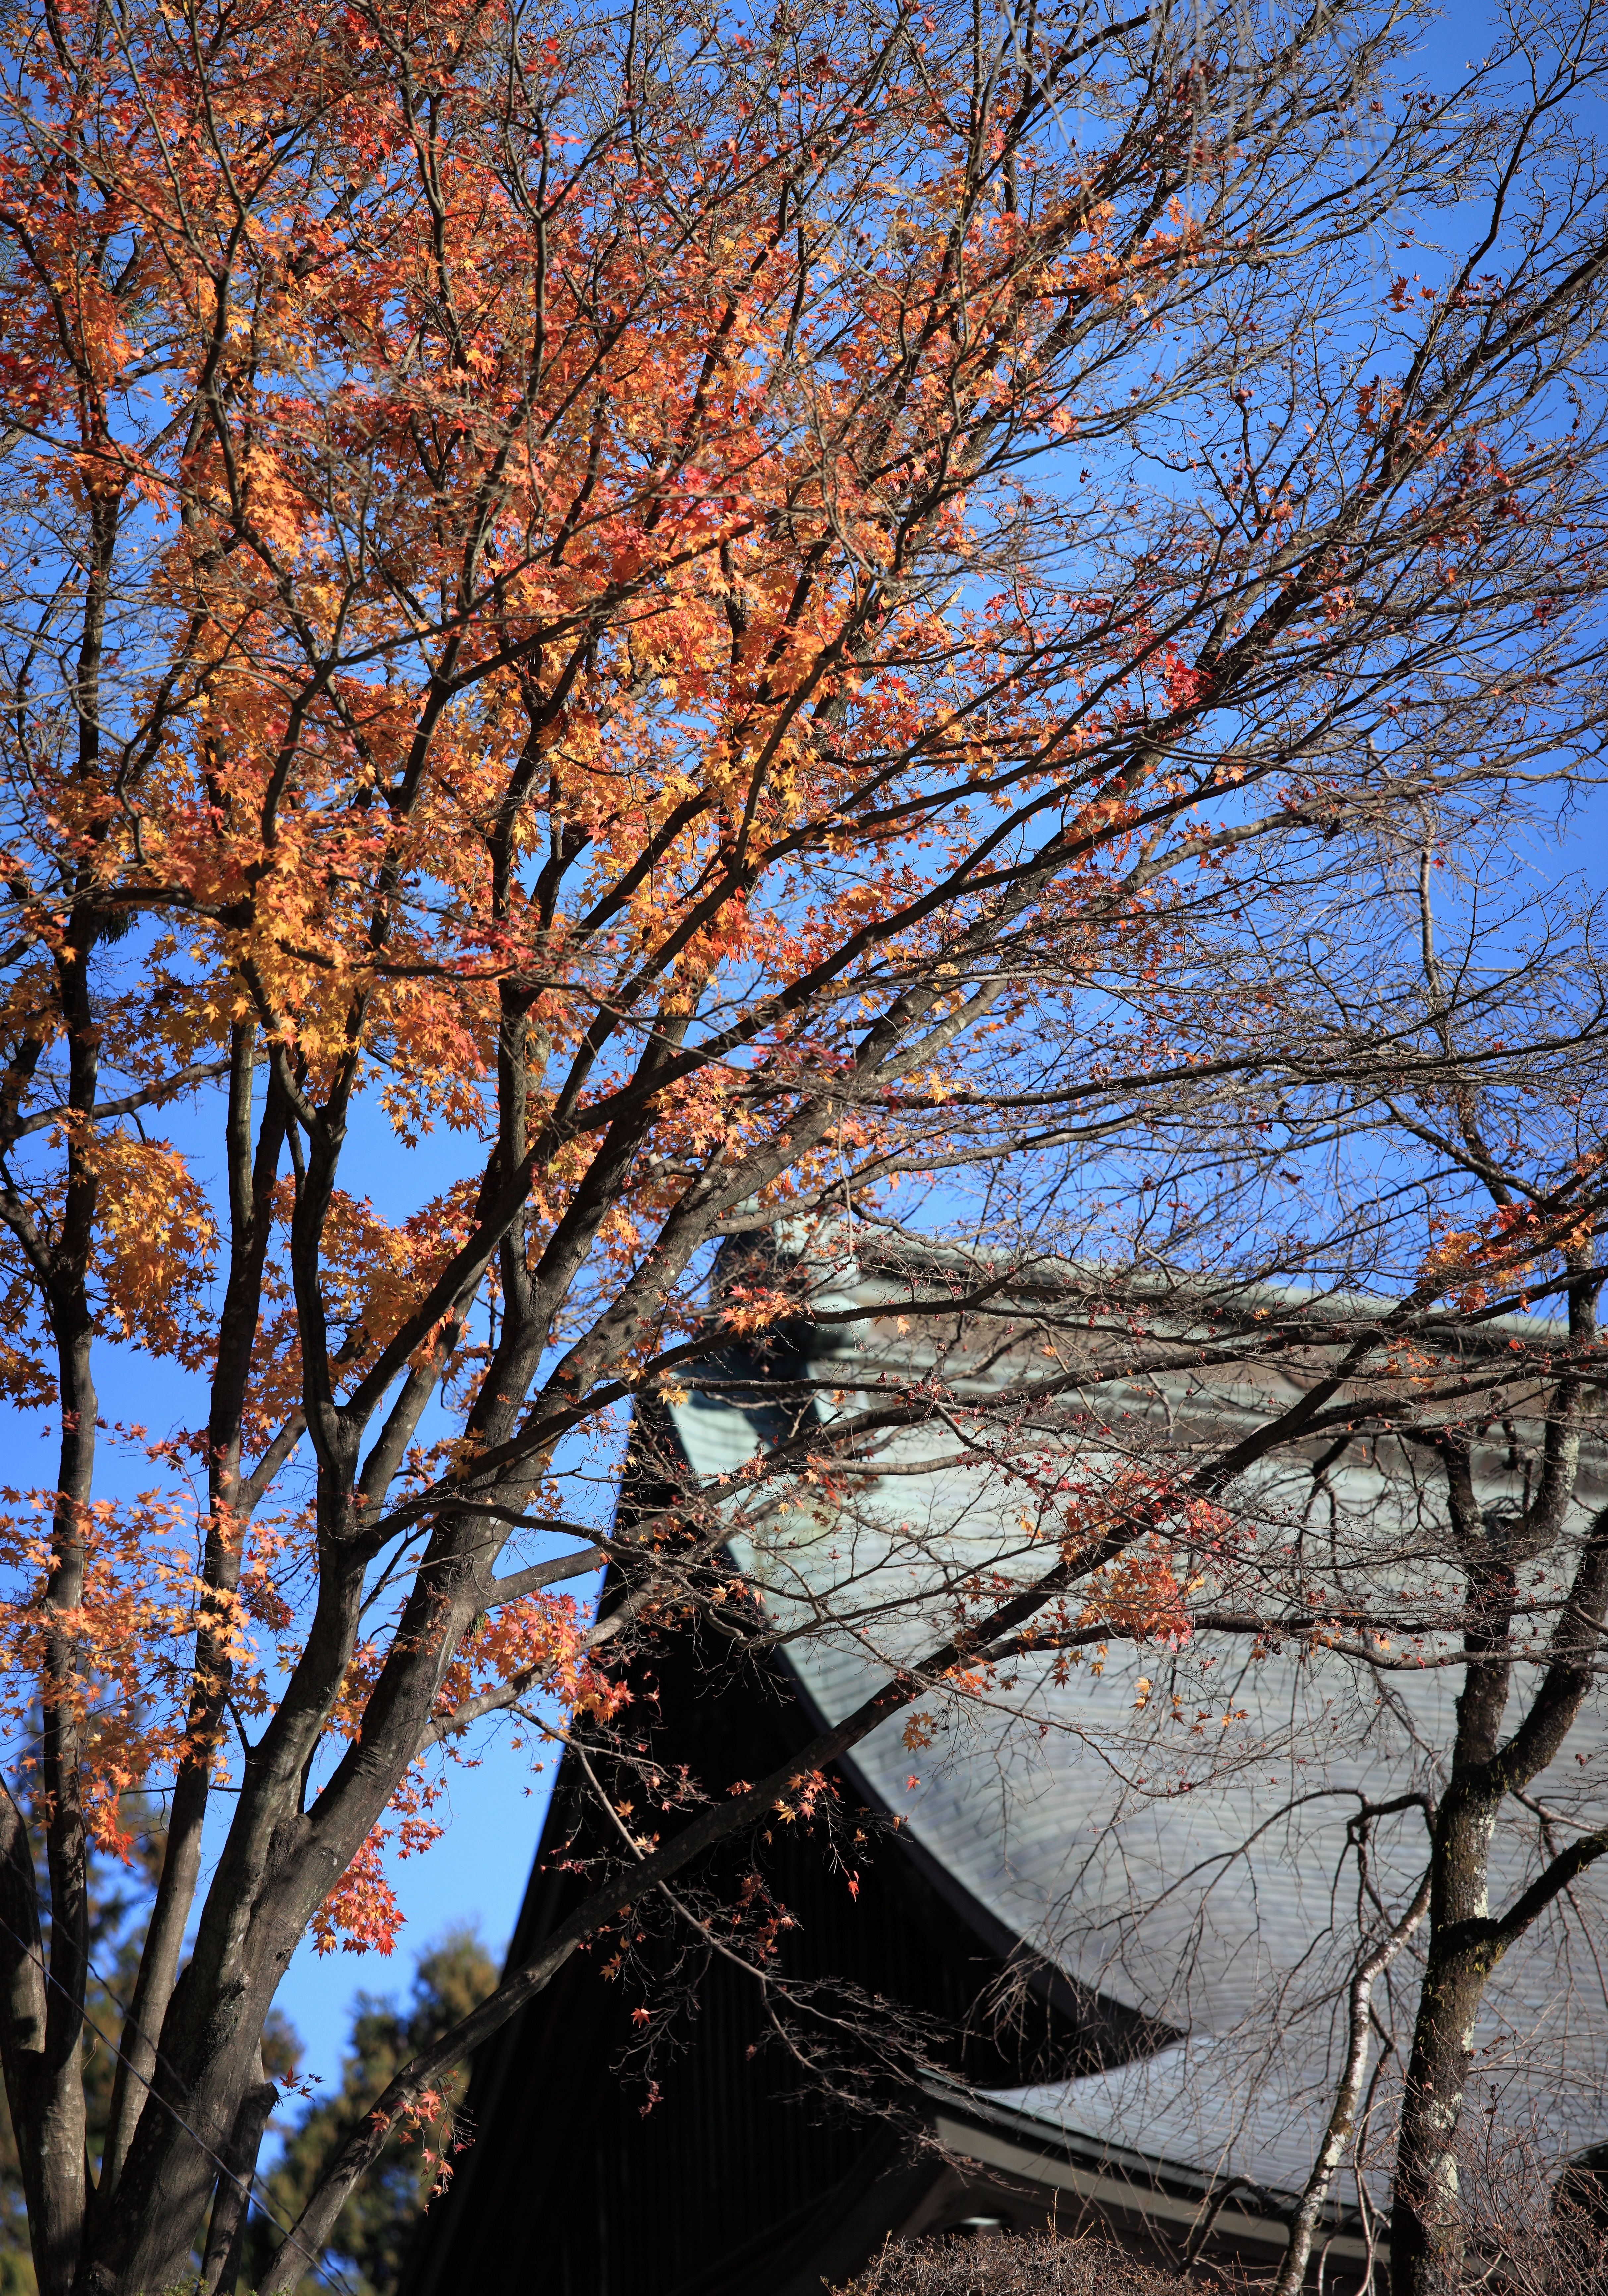
tree, nature, forest, branch, blossom, winter, plant, sky, leaf, trunk, panorama, spring, high, autumn, twig, leaves, cool image, deciduous, tinted, shrine, photomerge, 5d, hires, woodland, i, markii, pano, hi, res, resolution, stitch, gunma, jinja, tomioka, myogi, myougi, autumnal, woody plant